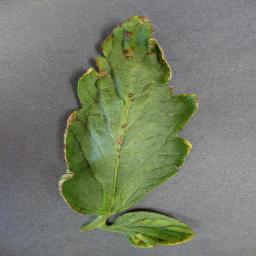
Label: Tomato___Bacterial_spot